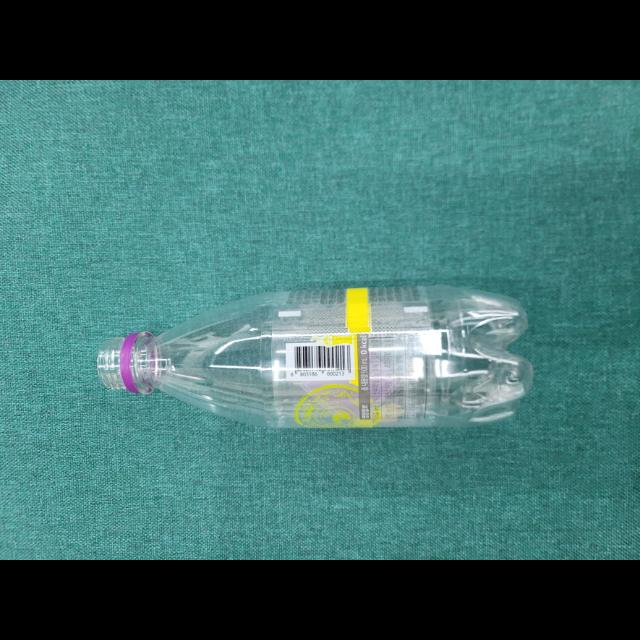
Label: bottles